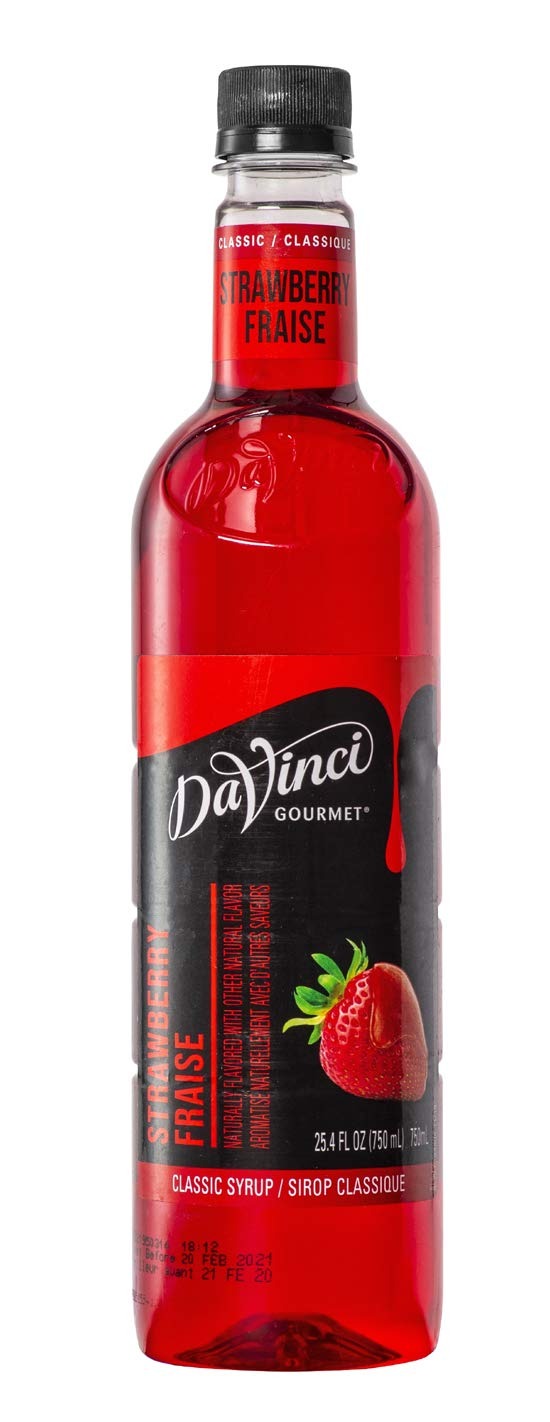
Item Name: DaVinci Syrup - Strawberry - PET - 25.4 oz
Product Description: Davinci Classic Syrups<br /> <p>Flavoring your favorite coffee drinks has never been so easy! These delicious gourmet syrups have been tested time and time again in both DaVinci test kitchens and in coffee shops around the world. Simply add some of the syrup to the bottom of your cup before filling with your favorite coffee or latte and enjoy the delicious and unique flavors available from DaVinci. Featuring numerous classic flavors, all made from pure cane sugar, it's no wonder why our customers tell us we're the best. Specially formulated not to curdle milk and to hold up well under heat.</p><br /> About DaVinci Classic Syrups<br /> <p>At Davinci Gourmet, Flavor is what they do best! For more than a decade, DaVinci has been making your coffee more flavorful, making your mochas creamier, sweetening your favorite desserts and tempting you with our gourmet confections. We never stop looking for new ways to expand your flavor experience. Our family of delectable gourmet products lets you experience how flavorful life can be. Quality is at the core of everything DaVinci Does. Their products and services are backed by a commitment to excellence and customer service. Extensive research and development and a sophisticated specification procedure ensure that only the highest quality ingredients are used. In addition, all DaVinci products are kosher certified. Davinci employs a detailed tracing and freshness system so that each product is made and distributed according to their exacting standards. Effort, quality, excellence - they're all part of the DaVinci Gourmet name, and your assurance of consistently superior taste.</p>
Value: 25.4
Unit: Fl Oz

Price: 18.95